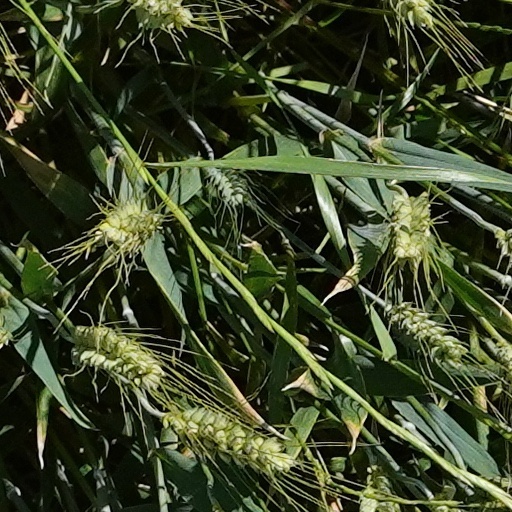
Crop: wheat